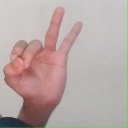
अक्षर: ण